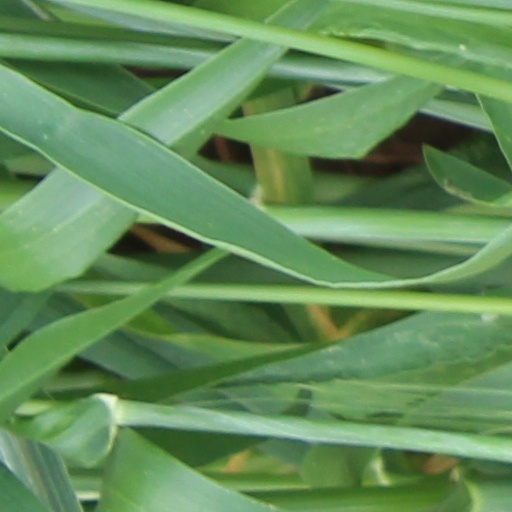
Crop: wheat